Le Chakka

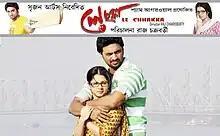
Theatrical poster

Le Chakka is a 2010 Indian Bengali-language sports comedy drama film co-written and directed by Raj Chakraborty. Produced by Shyam Aggarwal under the banner of Srijan Arts, the screenplay and dialogues of the film were by Padmanabha Dasgupta and Abhimanyu Mukherjee. The movie is an adaptation of the 2007 Tamil film "Chennai 600028". It stars Dev, Ritwick Chakraborty and Payel Sarkar in lead roles, while Kharaj Mukherjee, Biswajit Chakraborty, Dipankar De, Supriyo Dutta, Laboni Sarkar, Biswanath Basu, Parthasarathi Chakraborty, Pradip Dhar, Prasun Gain, Ritwick Chakraborty and Anindya Banerjee play another pivotal roles. The soundtrack and background score was composed by Indraadip Das Gupta.